Kripik

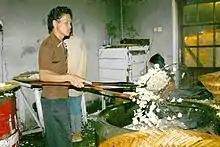
"Kripik sanjay" home industry in West Sumatra

"Kripik" are traditionally made by a small-scale home industry. However, just like the potato chip industry in the Western counterpart, in Indonesia today it is common to encounter mass-produced packed "kripik" snacks in "warung" shops, minimarkets, and supermarkets. Some brands have mass-produced certain variants of "kripik" chips.